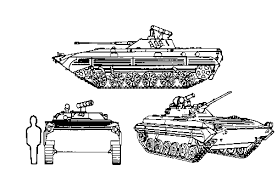
Label: BMP-2